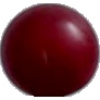
Label: Cherry Wax Red 1